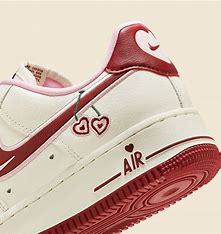
Brand: Nike
Model: Air Force 1